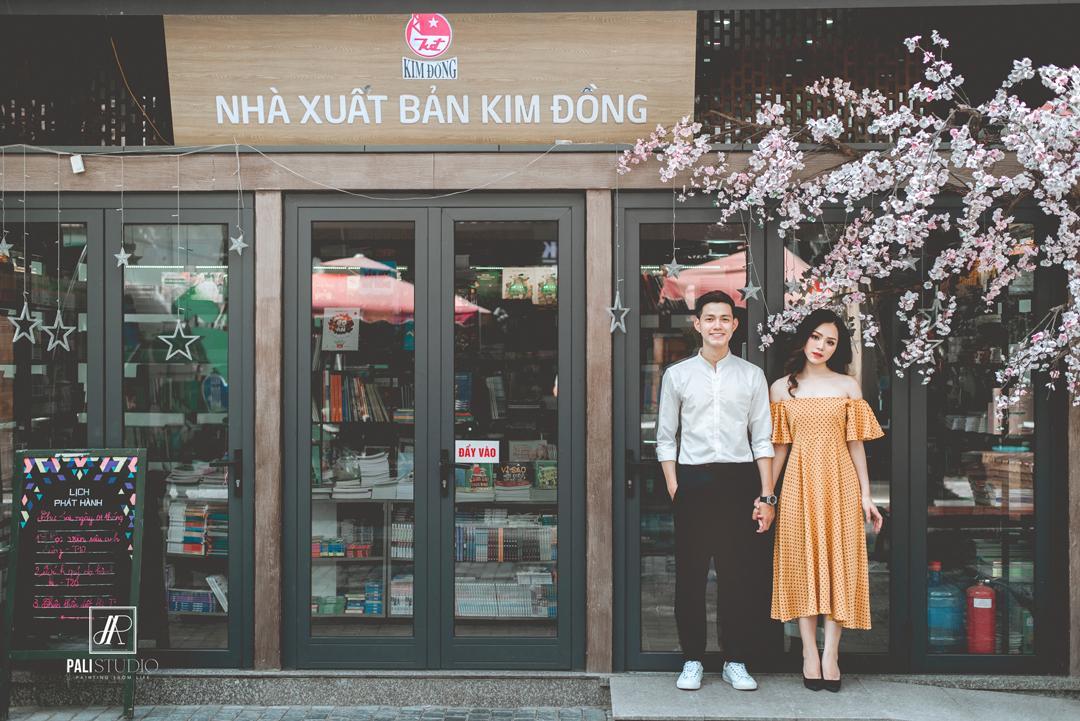
một cặp đôi trẻ đang chụp hình trước một nhà sách